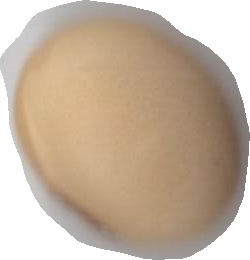
Variety: Anjasmoro